Quanah Parker

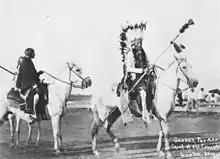
Quanah Parker on horseback wearing eagle feather headdress and holding a lance bottom-up

After Peta Nocona's death (c. 1864), being now Parra-o-coom ("Bull Bear") the head chief of the Kwahadi people, Horseback, the head chief of the Nokoni people, took young Quanah Parker and his brother Pecos under his wing. After Peta Nocona and Iron Jacket, Horseback taught them the ways of the Comanche warrior, and Quanah Parker grew to considerable standing as a warrior. He left and rejoined the Kwahadi band with warriors from another band. Quanah Parker surrendered to Mackenzie and was taken to Fort Sill, Indian Territory where he led the Comanches successfully for a number of years on the reservation. Quanah Parker was never elected principal chief of the Comanche by the tribe. The U.S. government appointed him principal chief of the entire nation once the people had gathered on the reservation and later introduced general elections.